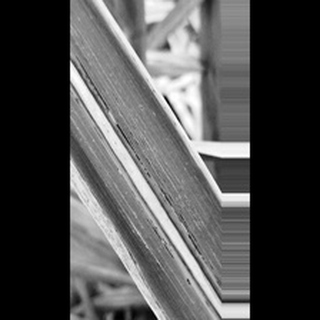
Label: sugarcane_rust